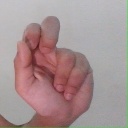
अक्षर: ढ